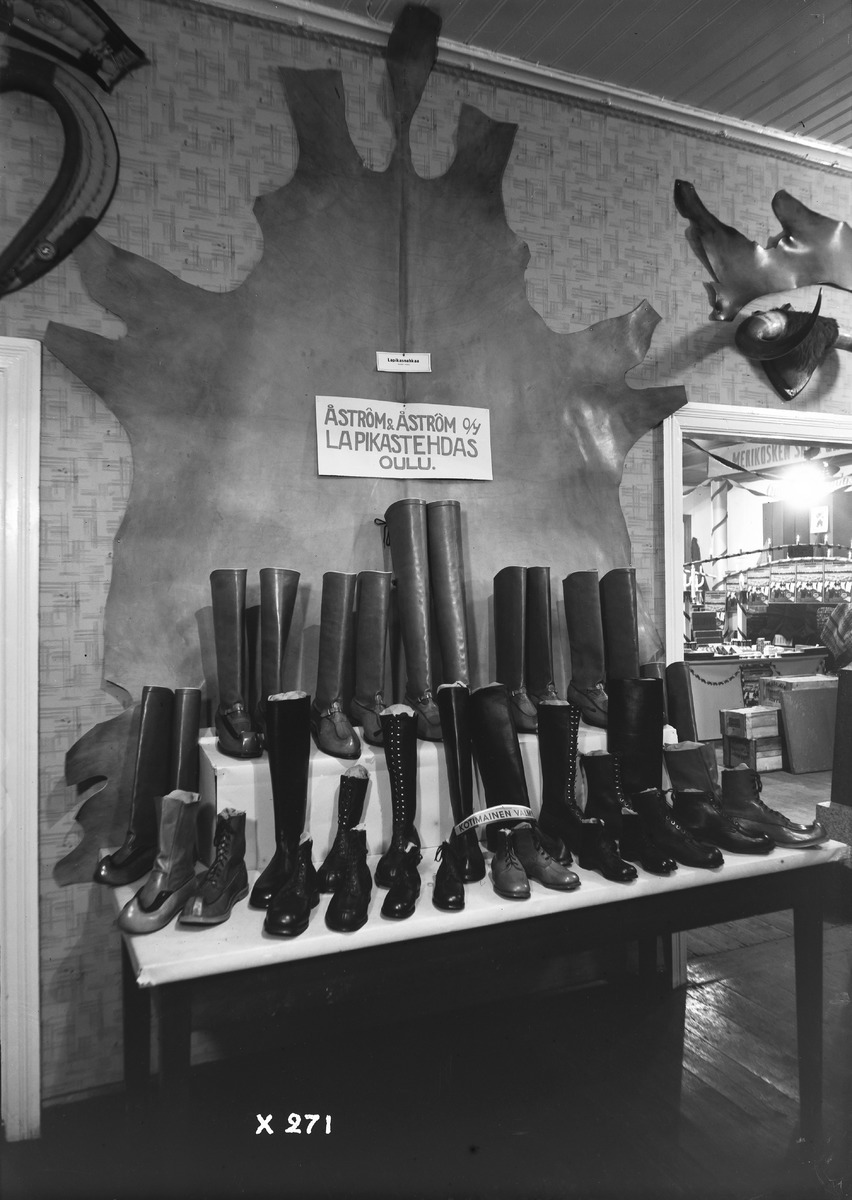
Veljekset Åström Oy:n näyttelyosasto oululaisen teollisuuden näyttelyssä
The department of Veljekset Åström Oy at the exhibition of Oulu's industry
sisällön kuvaus: Veljekset Åström Oy:n näyttelyosasto oululaisen teollisuuden näyttelyssä 7.10.1933. content description: The department of Veljekset Åström Oy at the exhibition of Oulu's industry on October 7, 1933.
Vuosi: 1933
Paikka: Suomi, Oulu, Suomi, Pohjois-Pohjanmaa, Oulu
Aiheet: Veljekset Åström Oy; näyttelyt; nahkateollisuus; jalkineet; exhibition; footwear; leather industry